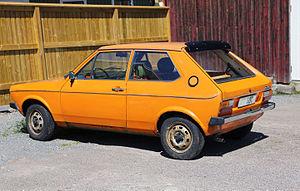
L'Audi 50, également connue sous la désignation Typ 86 par la marque NSU, est une citadine trois portes, produite de 1974 à 1978 par le constructeur allemand Audi et dessinée par Claus Luthe et Marcello Gandini en collaboration avec la maison italienne Bertone.